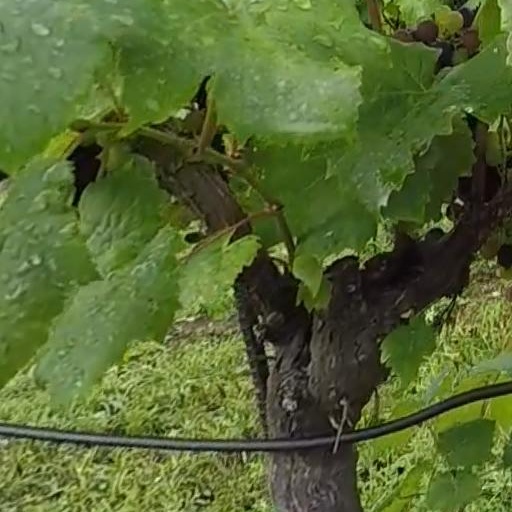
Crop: grape